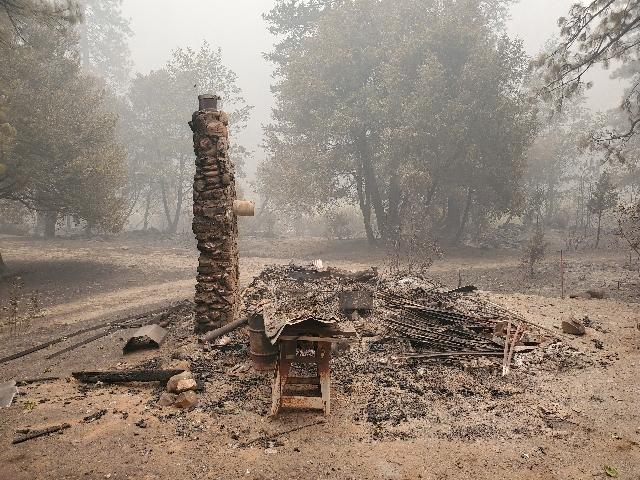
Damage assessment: destroyed